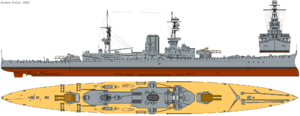
Slagkrydser / 1. Verdenskrig / Byggeprogrammer
Glorious og dens to søsterskibe bød på en uskøn blanding af kraftige kanoner og svagt panser.
"Slagkrydsere var store krigsskibe fra første halvdel af det 20. århundrede og blev først introduceret af Royal Navy. Slagkrydseren blev udviklet som efterfølger for panserkrydseren, men dens opståen hang mere sammen med udviklingen af dreadnought-slagskibet. Den første serie slagkrydsere, der begyndte med Invincible, blev oprindeligt omtalt som ""dreadnought krydsere"".